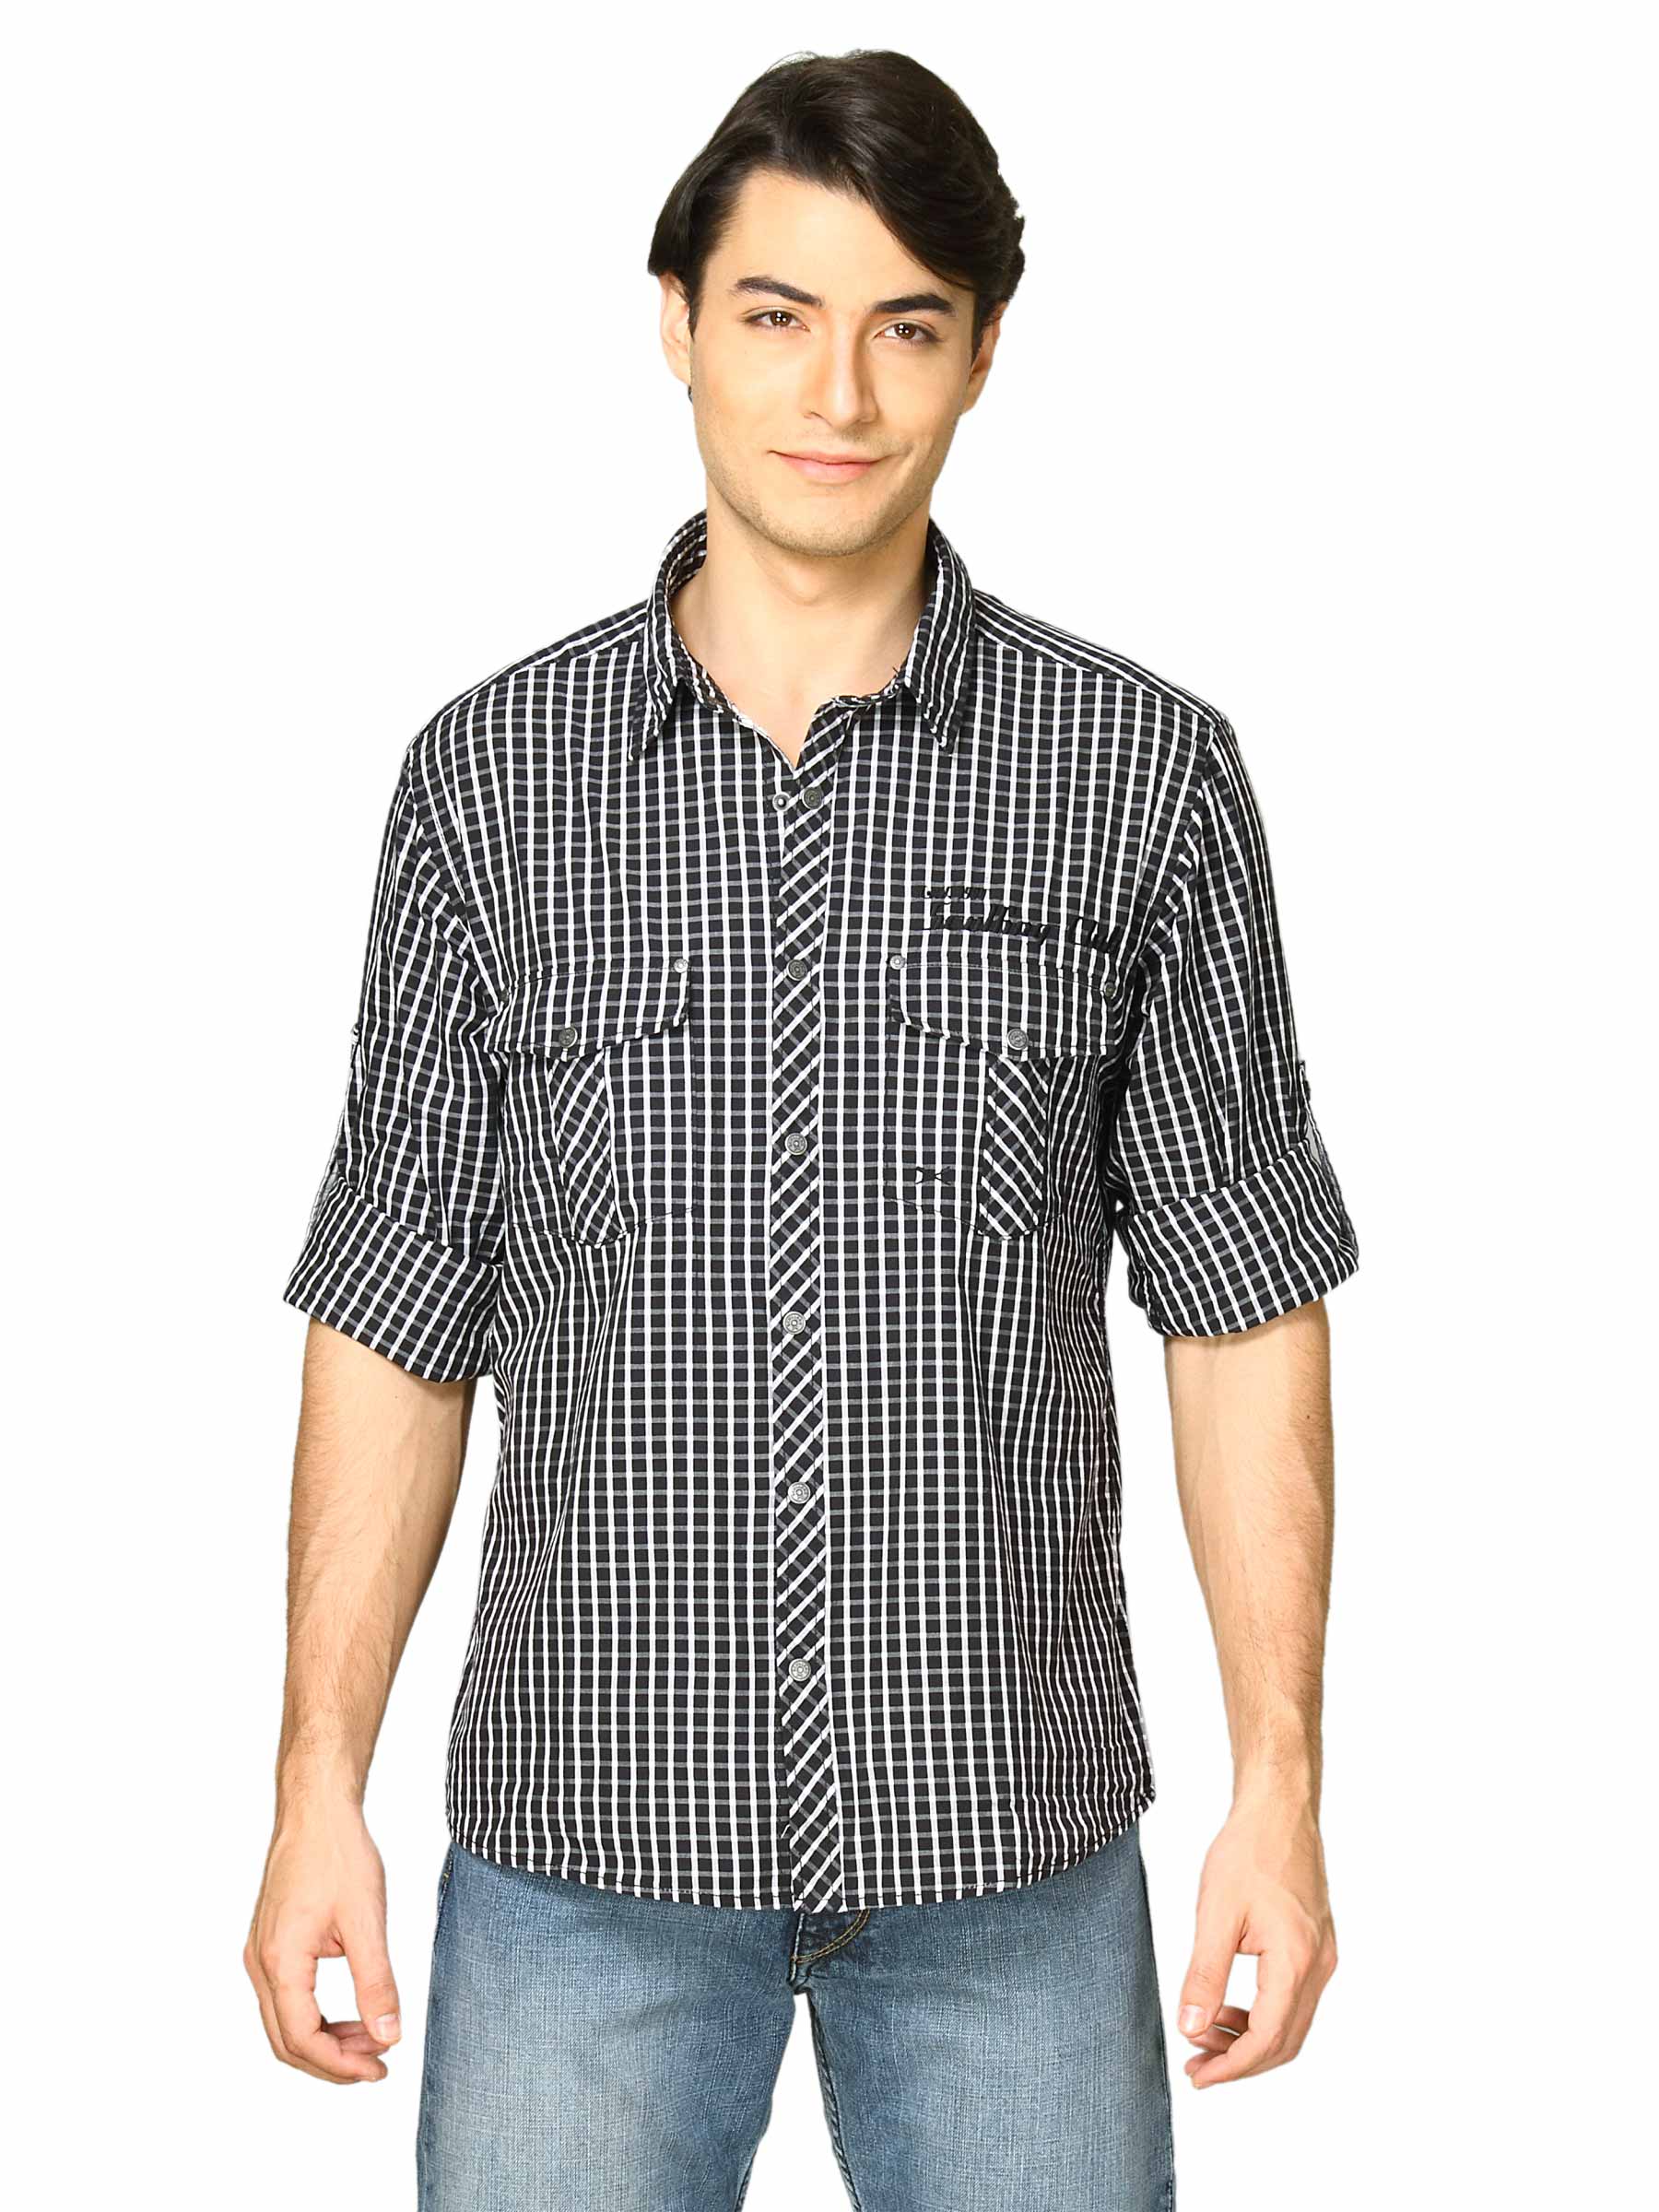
Scullers Men Scul White Black Shirt
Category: Apparel / Topwear / Shirts
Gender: Men
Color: Black
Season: Fall 2011
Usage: Casual